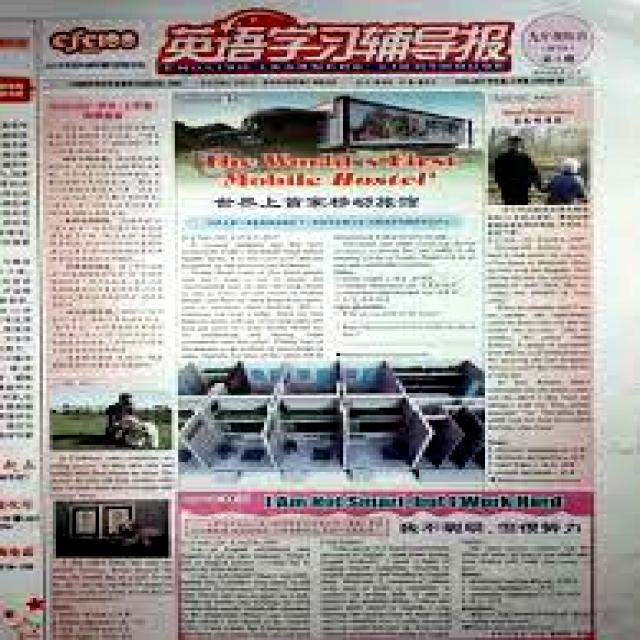
Label: Paper